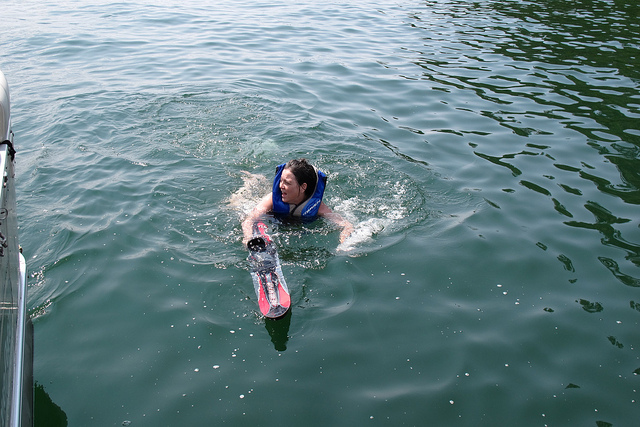
user: Given an image and a question. Answer the question in a short answer. Question: What did this person jump off? Short Answer:
assistant: boat